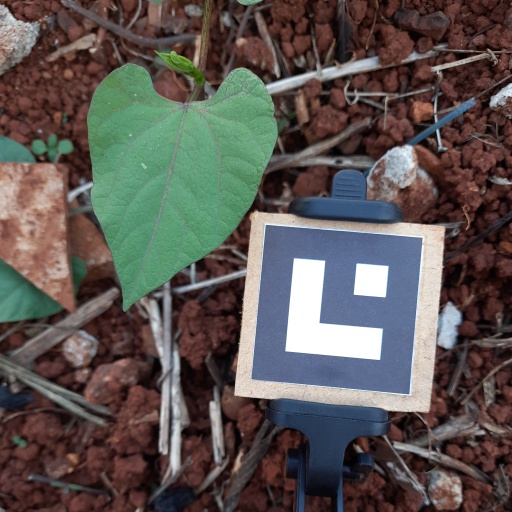
Observations: flat surface, no eating holes, under shade